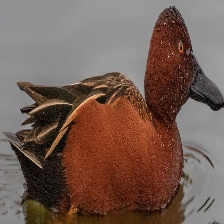
Species: CINNAMON TEAL
Scientific name: ANAS CYANOPTERA
ImageNet parent category: drake